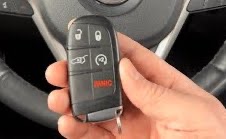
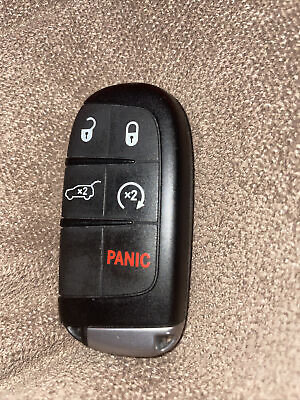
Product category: misc
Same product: yes